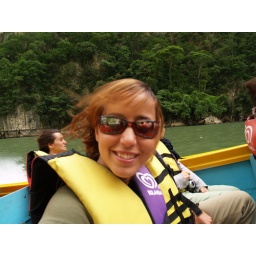
canyon river boat, near San Cristobal